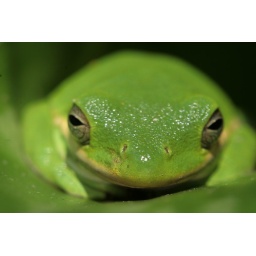
A Green tree frog that had taken refuge in a plant someone brought to my office.